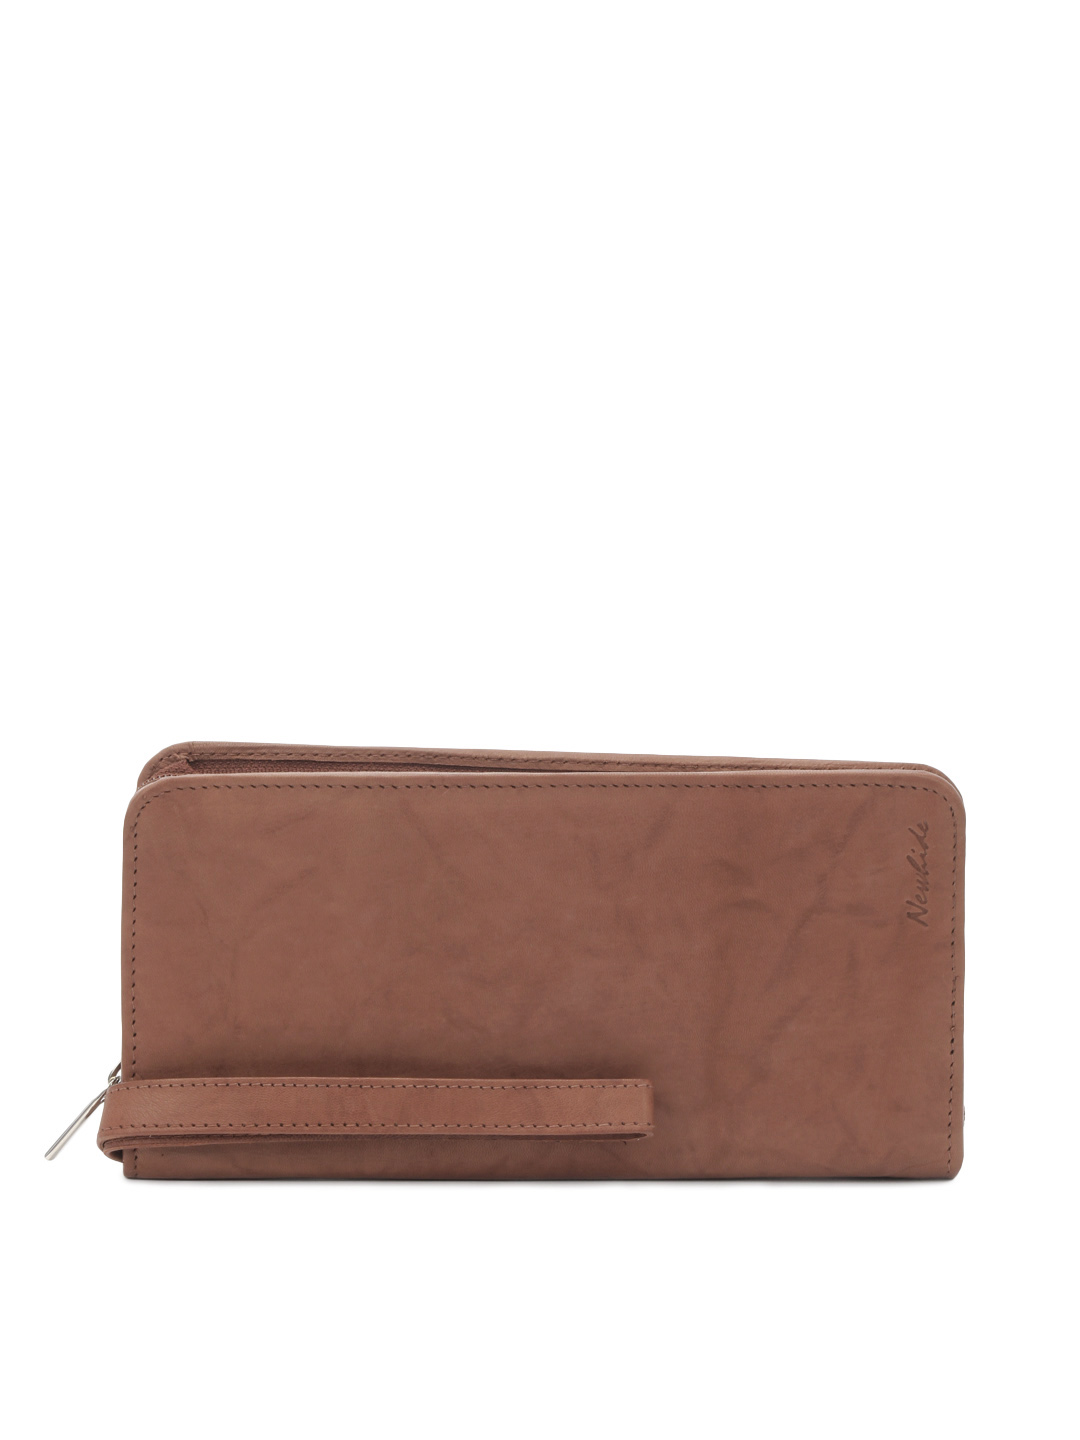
New Hide Unisex Brown Passport Holder
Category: Accessories / Wallets / Wallets
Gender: Unisex
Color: Brown
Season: Summer 2012
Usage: Casual